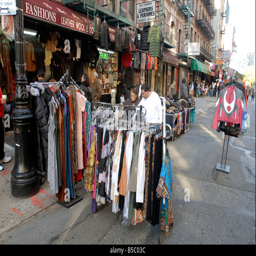
shoppers look for bargains on person